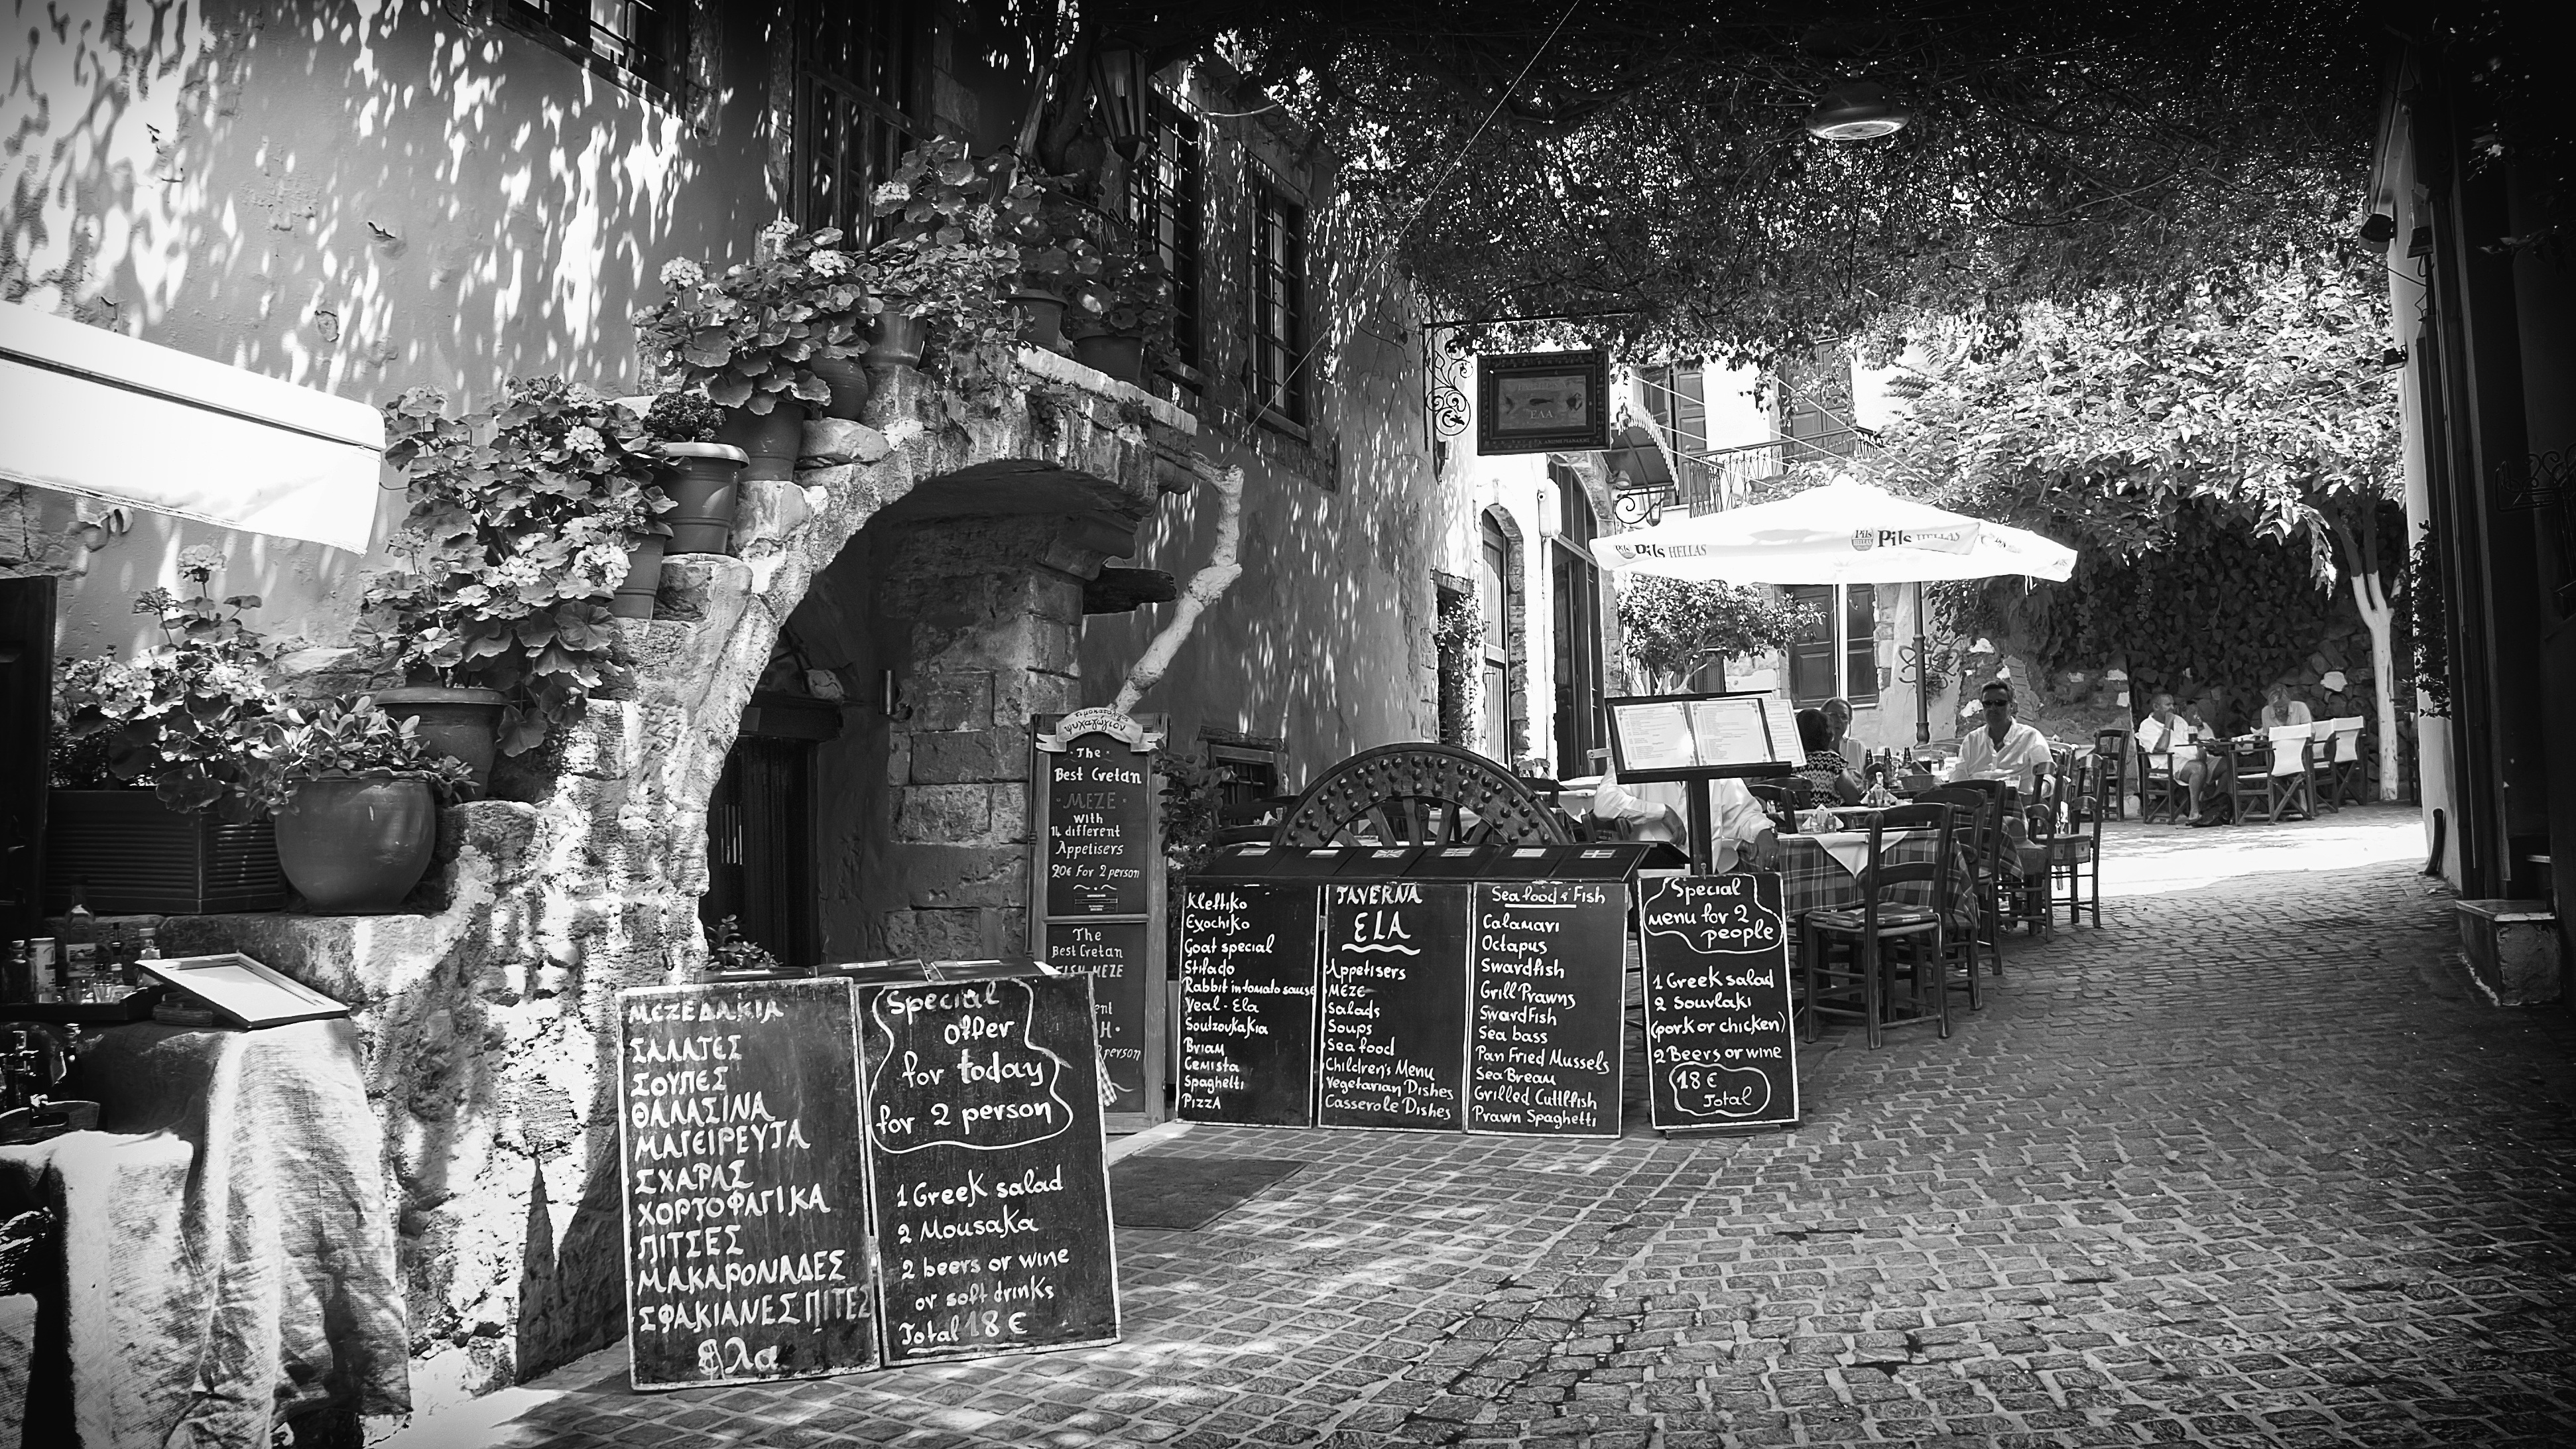
black and white, road, white, street, night, photography, alley, darkness, black, monochrome, lighting, infrastructure, photograph, snapshot, greece, crete, chania, summer vacation, urban area, monochrome photography